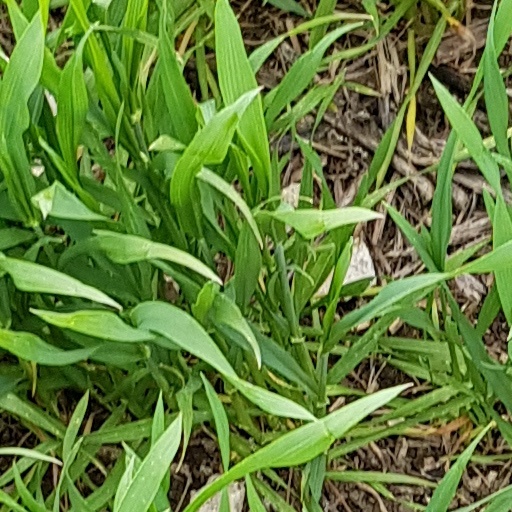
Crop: wheat